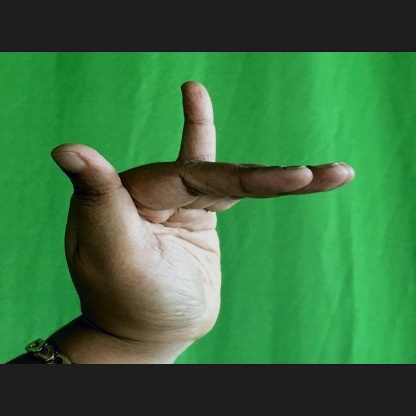
Mudra: Mrigasirsha